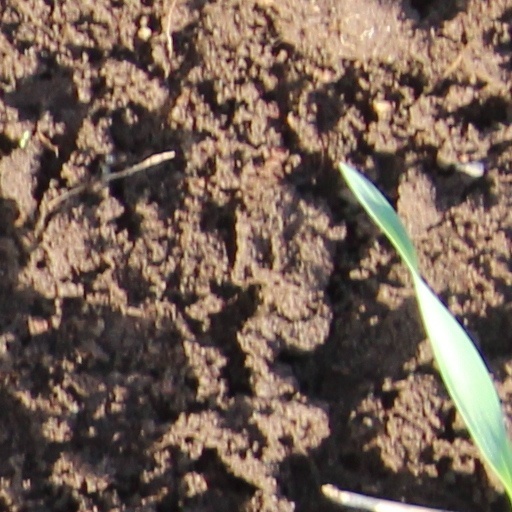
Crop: wheat